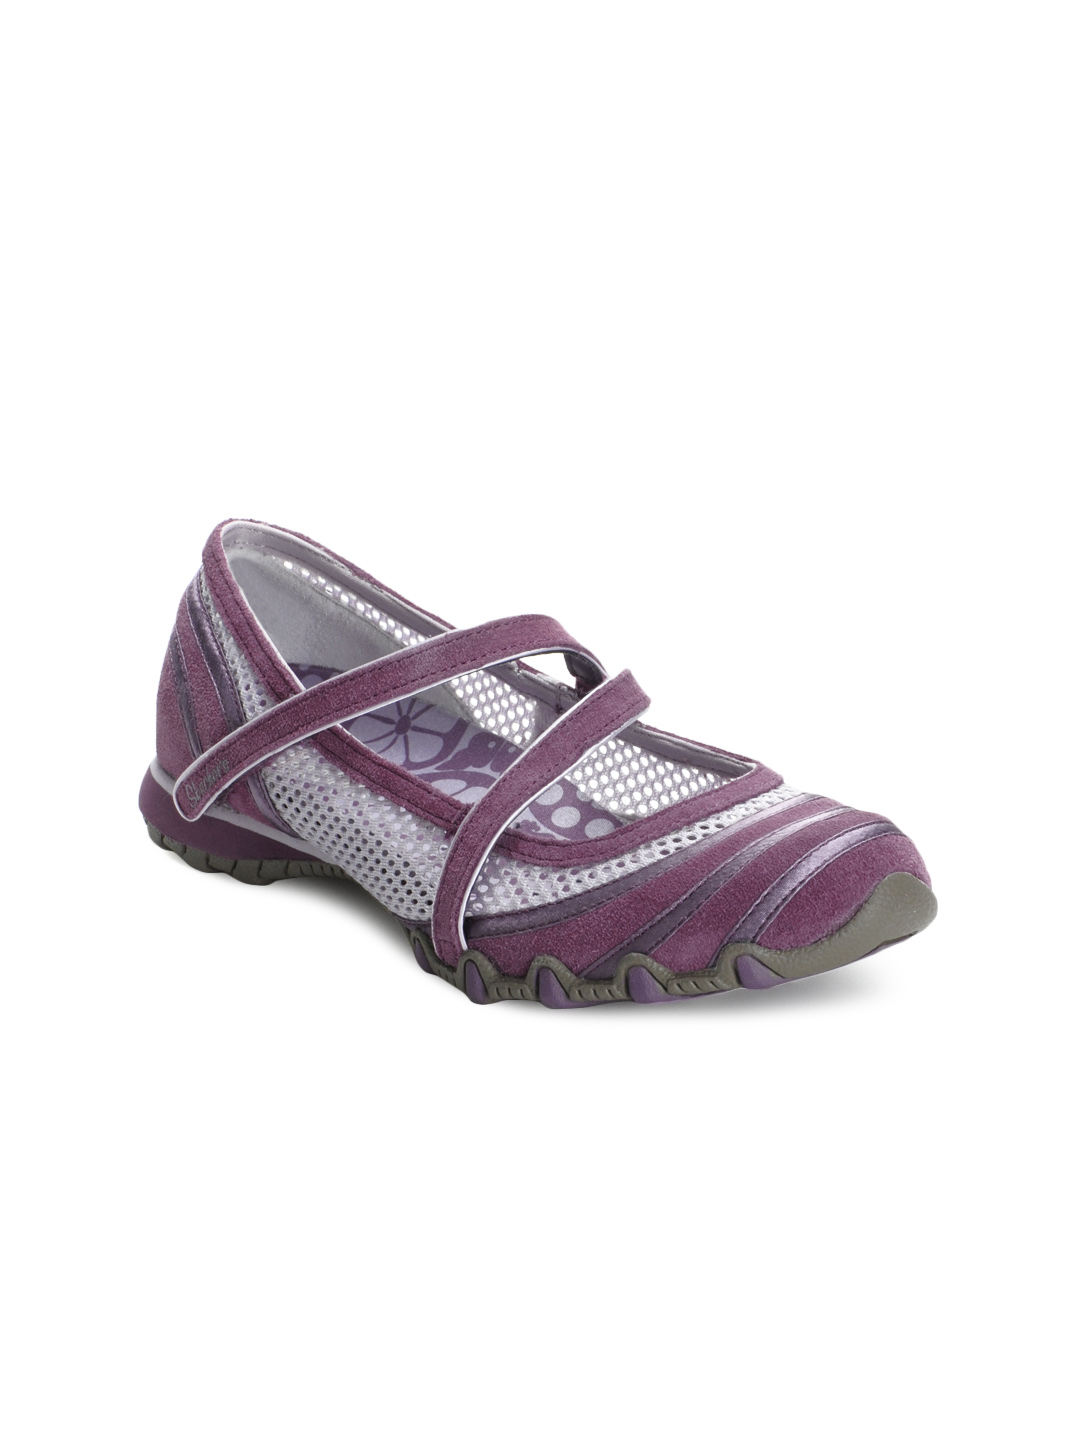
Skechers Women Purple Casual Shoes
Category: Footwear / Shoes / Casual Shoes
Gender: Women
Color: Purple
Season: Spring 2013
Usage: Casual